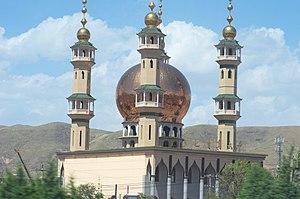
Grande mosquée de Duoba (多巴清真大寺), village de la municipalité de Xining, province de Qinghai, Chine.
Le xian de Huangzhong est un district administratif de la province du Qinghai en Chine. Il est placé sous la juridiction de la ville-préfecture de Xining.
Duoba est un bourg du xian de Huangzhong, sur la municipalité de Xining, à l'Est la province de Qinghai, au Nord-Ouest de la République populaire de Chine.
Xining est une ville-préfecture et la capitale de la province du Qinghai, située dans l'ouest de la Chine.
L'islam en Chine, est riche de son passé et de son héritage. L'Histoire de l'islam en Chine est des plus anciennes, remontant aux alentours de 650, lorsque Sa`d ibn Abi Waqqas est envoyé comme représentant auprès de l'empereur Tang Gaozong, durant le règne du calife Othmân ibn Affân. Le nombre de musulmans en RPC est estimé entre 30 et 80 millions suivant les sources. L'État communiste commence par lutter contre toutes les religions pendant les années 1950, puis les interdits pendant la Révolution culturelle avant de graduellement mettre en place un système de liberté sous contrôle avec l'arrivée de Deng Xiaoping au pouvoir. L'islam est géré par l'Association Islamique de Chine, une association étatique à laquelle doit s'affilier tout musulman.
Le Qinghai est une province du nord-ouest de la République populaire de Chine. Il tire son nom du lac Qinghai, le plus grand lac salé du pays.